Wojciech Plewiński

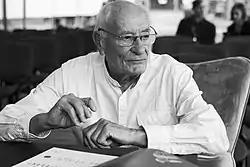
Plewiński (2018)

Wojciech Plewiński (born 31 August 1928 in Warsaw) is a Polish photographer. His photos were published on over five hundred „Przekrój” magazine covers. He is a member of FIAP and ZPAF.